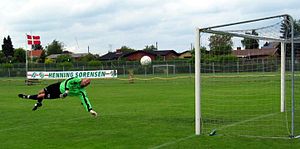
Målmand
En målmand i fodbold.
Fodboldmålmand klarer i fuld længde et langskud. Toivo Vadum fra Næsby i 2.divisions-kampen mod Værløse d. 4. juni 2005 Match details: http://www.dbu.dk/turneringer_og_resultater/resultatsoegning/matchInfo.aspx?matchid=300648&amp;poolid=13411
En målmand, eller målvogter, er en spiller, som vogter målet for et hold i en sportsgren.